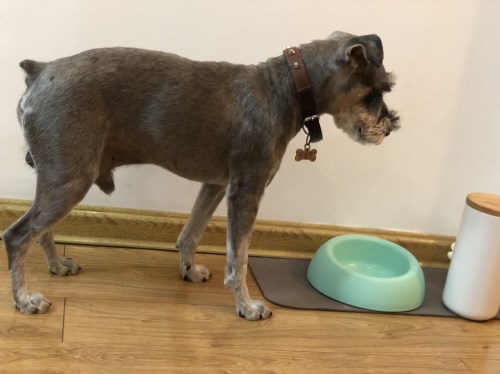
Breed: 2342-n000102-miniature_schnauzer